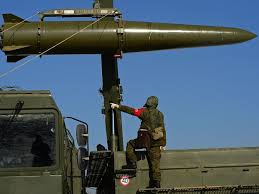
Label: Iskander